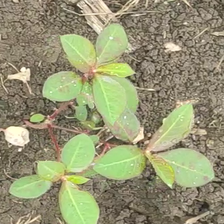
Weed species: Moti_dudhi(Euphorbia_geneculata_L)